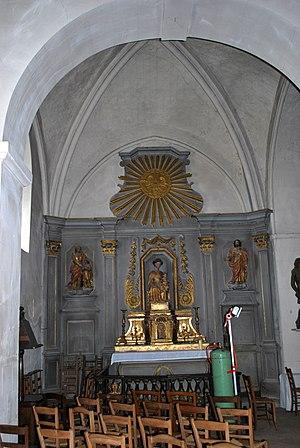
Saint-Morillon, église Saint-Maurille
L'église Saint-Maurille est une église catholique située sur la commune de Saint-Morillon, dans le département de la Gironde, en France.